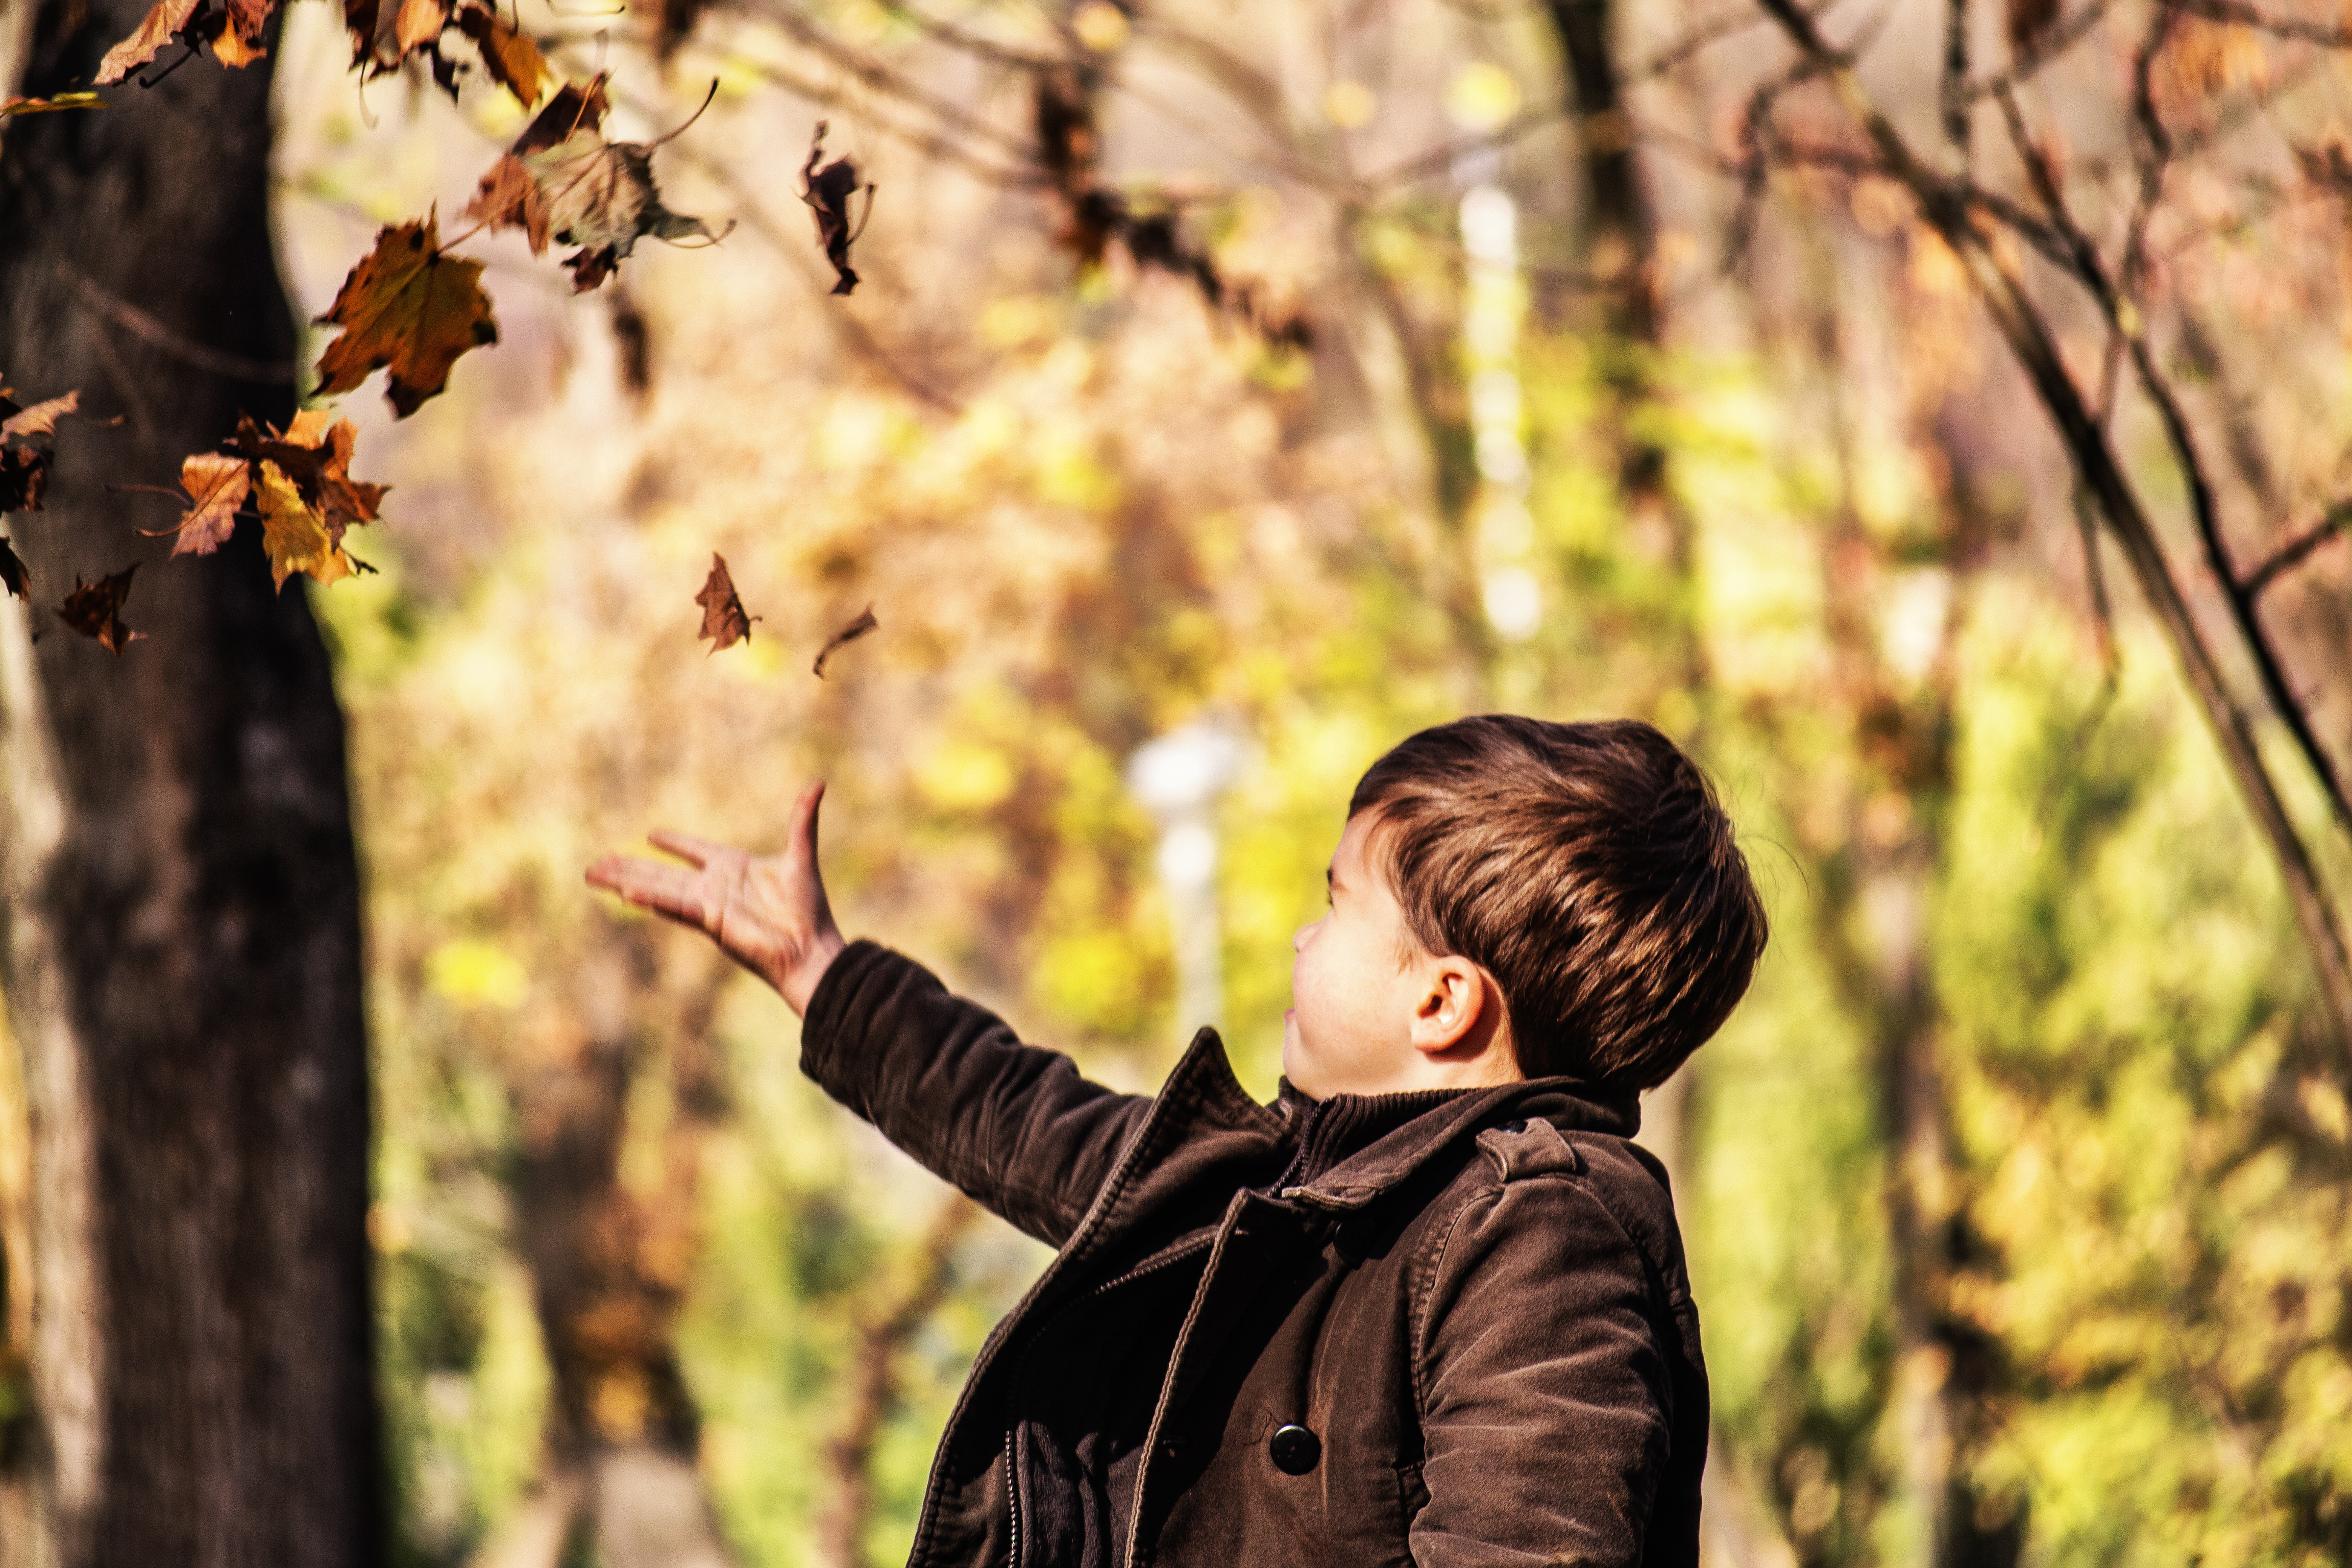
tree, nature, forest, branch, people, plant, photography, game, play, sunlight, leaf, flower, boy, cute, spring, autumn, brown, child, playing, childhood, season, leaves, kids, toddler, little, woodland, dry leaves, children playing, toddlers playing